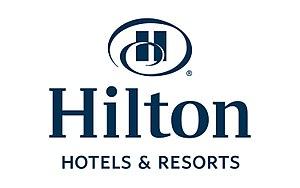
Hilton est un groupe hôtelier américain fondé par Conrad Hilton au début du XXᵉ siècle. Hilton demeure le second groupe hôtelier mondial avec 4 278 établissements et 700 000 chambres dans 85 pays. Son programme de fidélité, appelé le "Hilton Honors" regroupe plus de 29 millions de personnes à travers le monde, dont 2,5 millions de nouveaux adhérents en 2010.